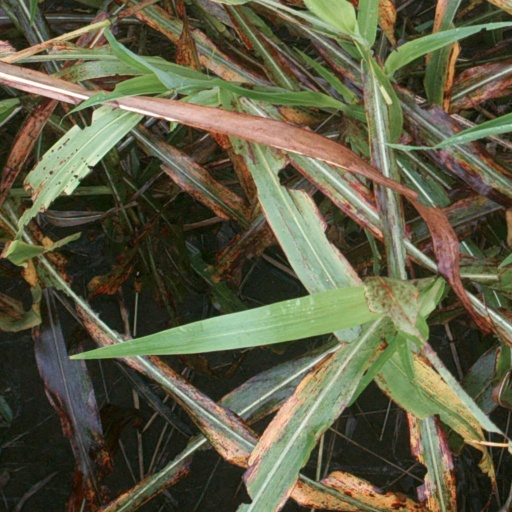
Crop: sorghum